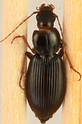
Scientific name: Synuchus impunctatus
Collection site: Bartlett Experimental Forest NEON (BART), plot BART_080